Portuguese Communist Party

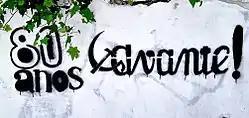
80 Anos Avante!, wall painting.

The Portuguese Communist Party publishes the weekly "Avante!" ("Onward!"), widely distributed throughout the country, and also the magazine of theoretical discussion "O Militante" ("The Militant"), published bi-monthly. The party's press also includes the bulletin "Emigração" ("Emigration"), targeted at the large Portuguese diaspora, and the magazine "Portugal e a UE" ("Portugal and the EU"), directed by the party's members elected in the European Parliament, which presents information related to the European politics and to the European United Left–Nordic Green Left group. Both "Avante!" and "O Militante" are sold in the party's offices to the members. Buying "Avante!" is considered one of the members' duties. "Avante!" is also sold among other newspapers in many news stands around the country.